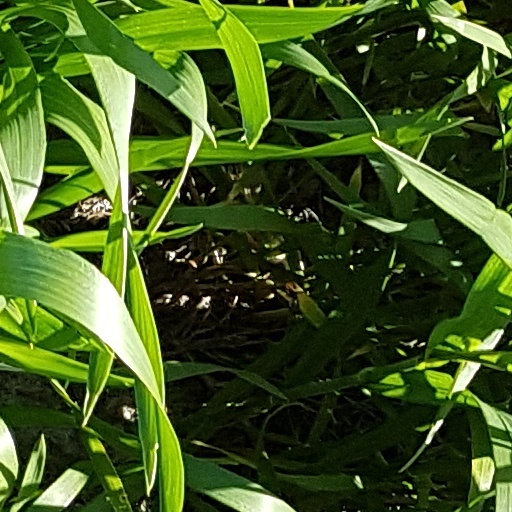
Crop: wheat